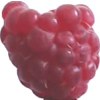
Label: raspberry